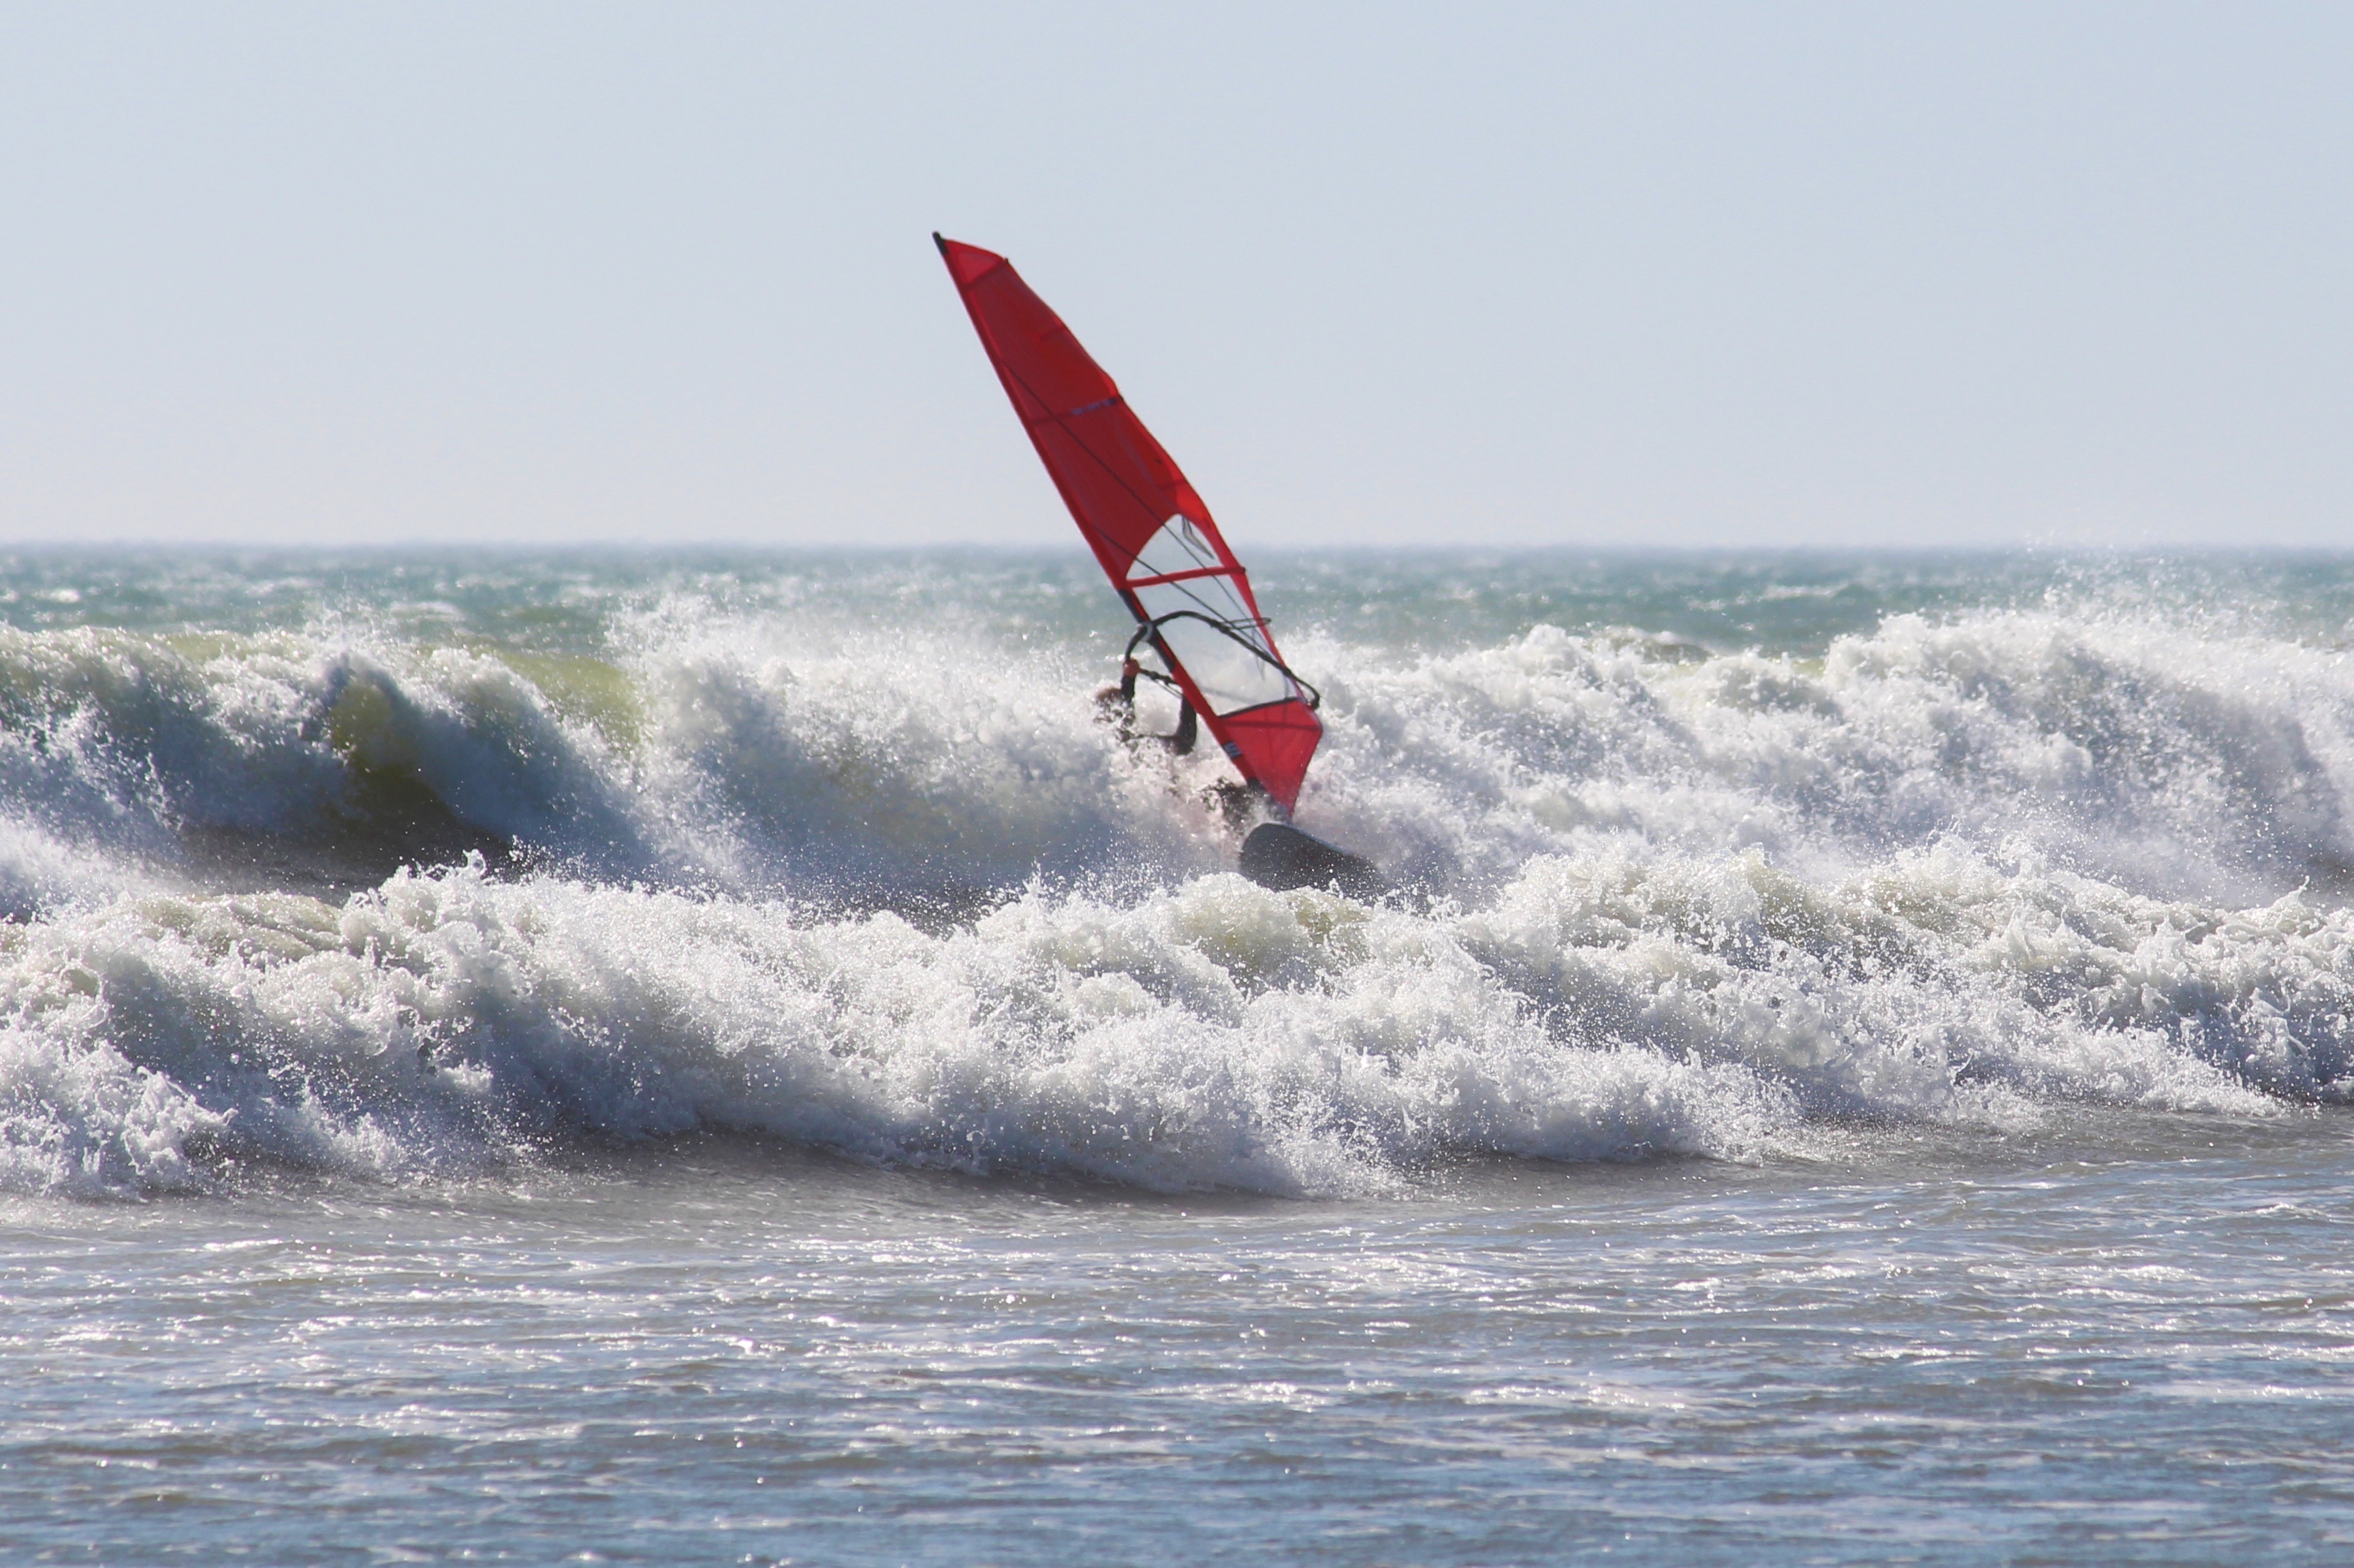
beach, sea, ocean, sport, boat, wave, wind, recreation, surfing, vehicle, sailing, surfboard, sports, boating, windsurfing, sail, water sports, water sport, wind surfing, outdoor recreation, wind wave, boardsport, surfing equipment and supplies, surface water sports